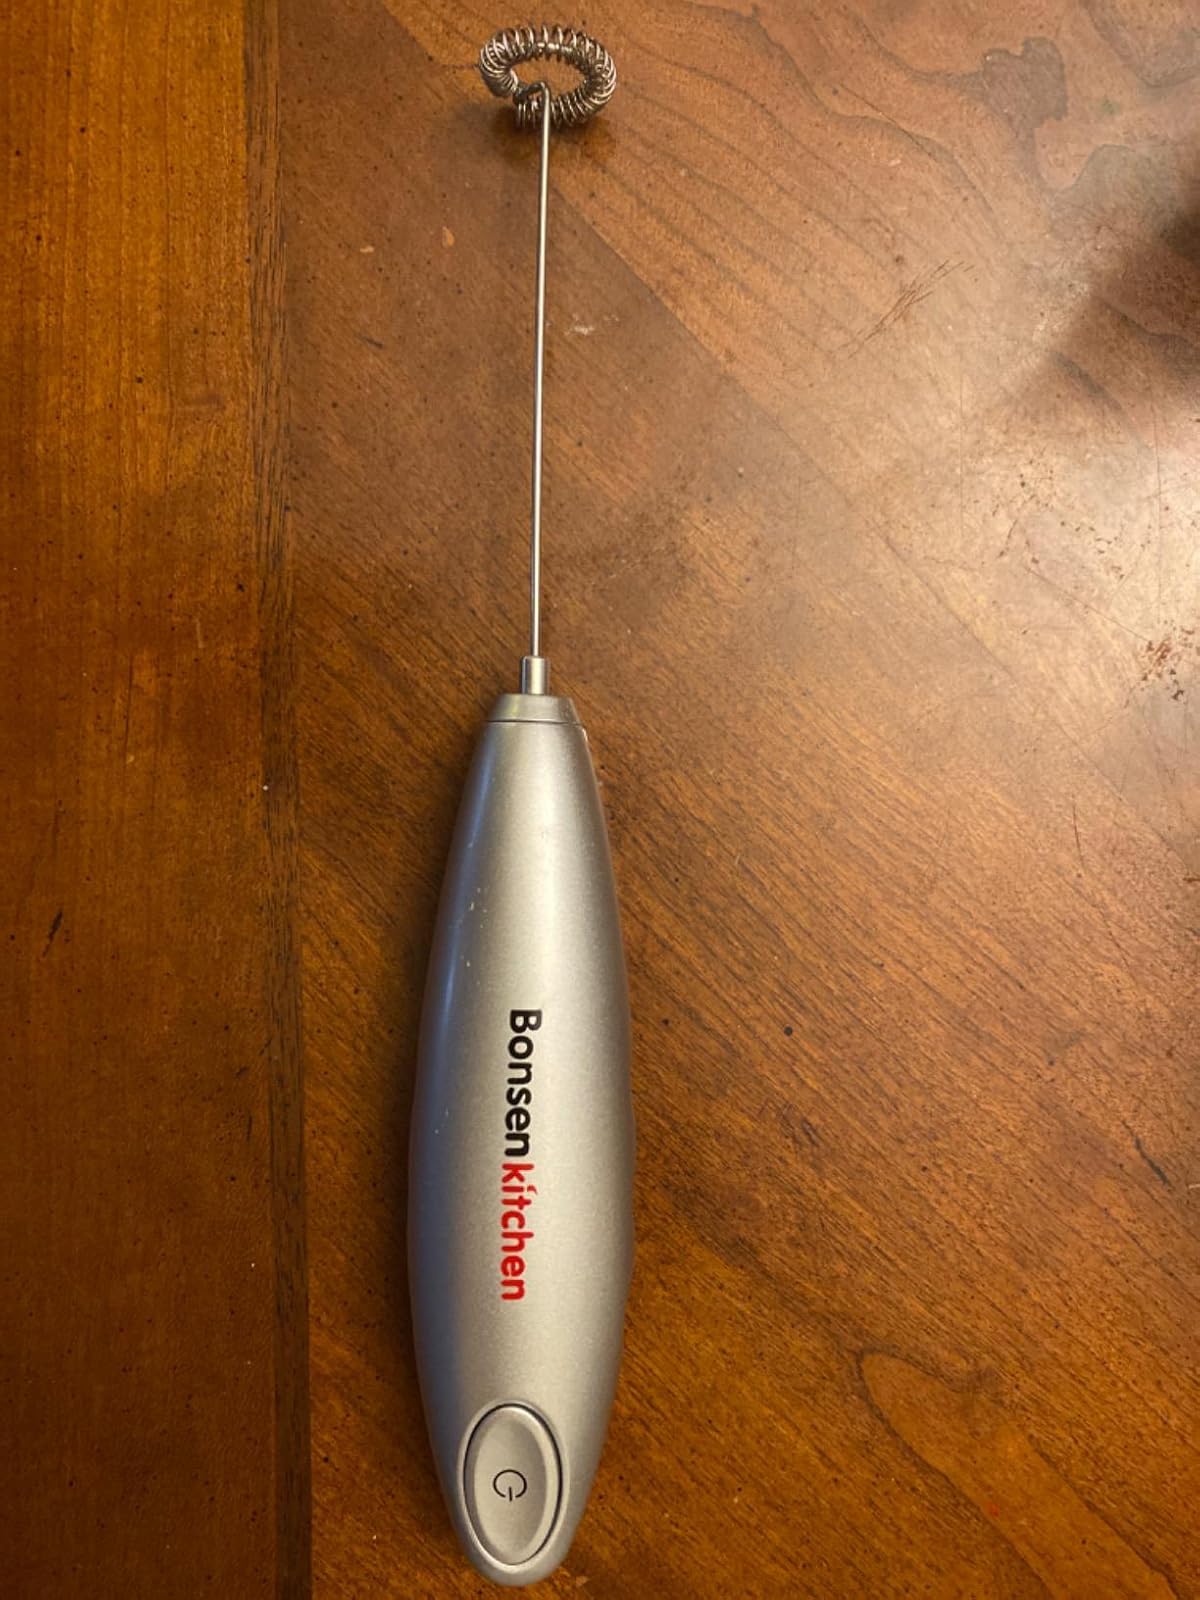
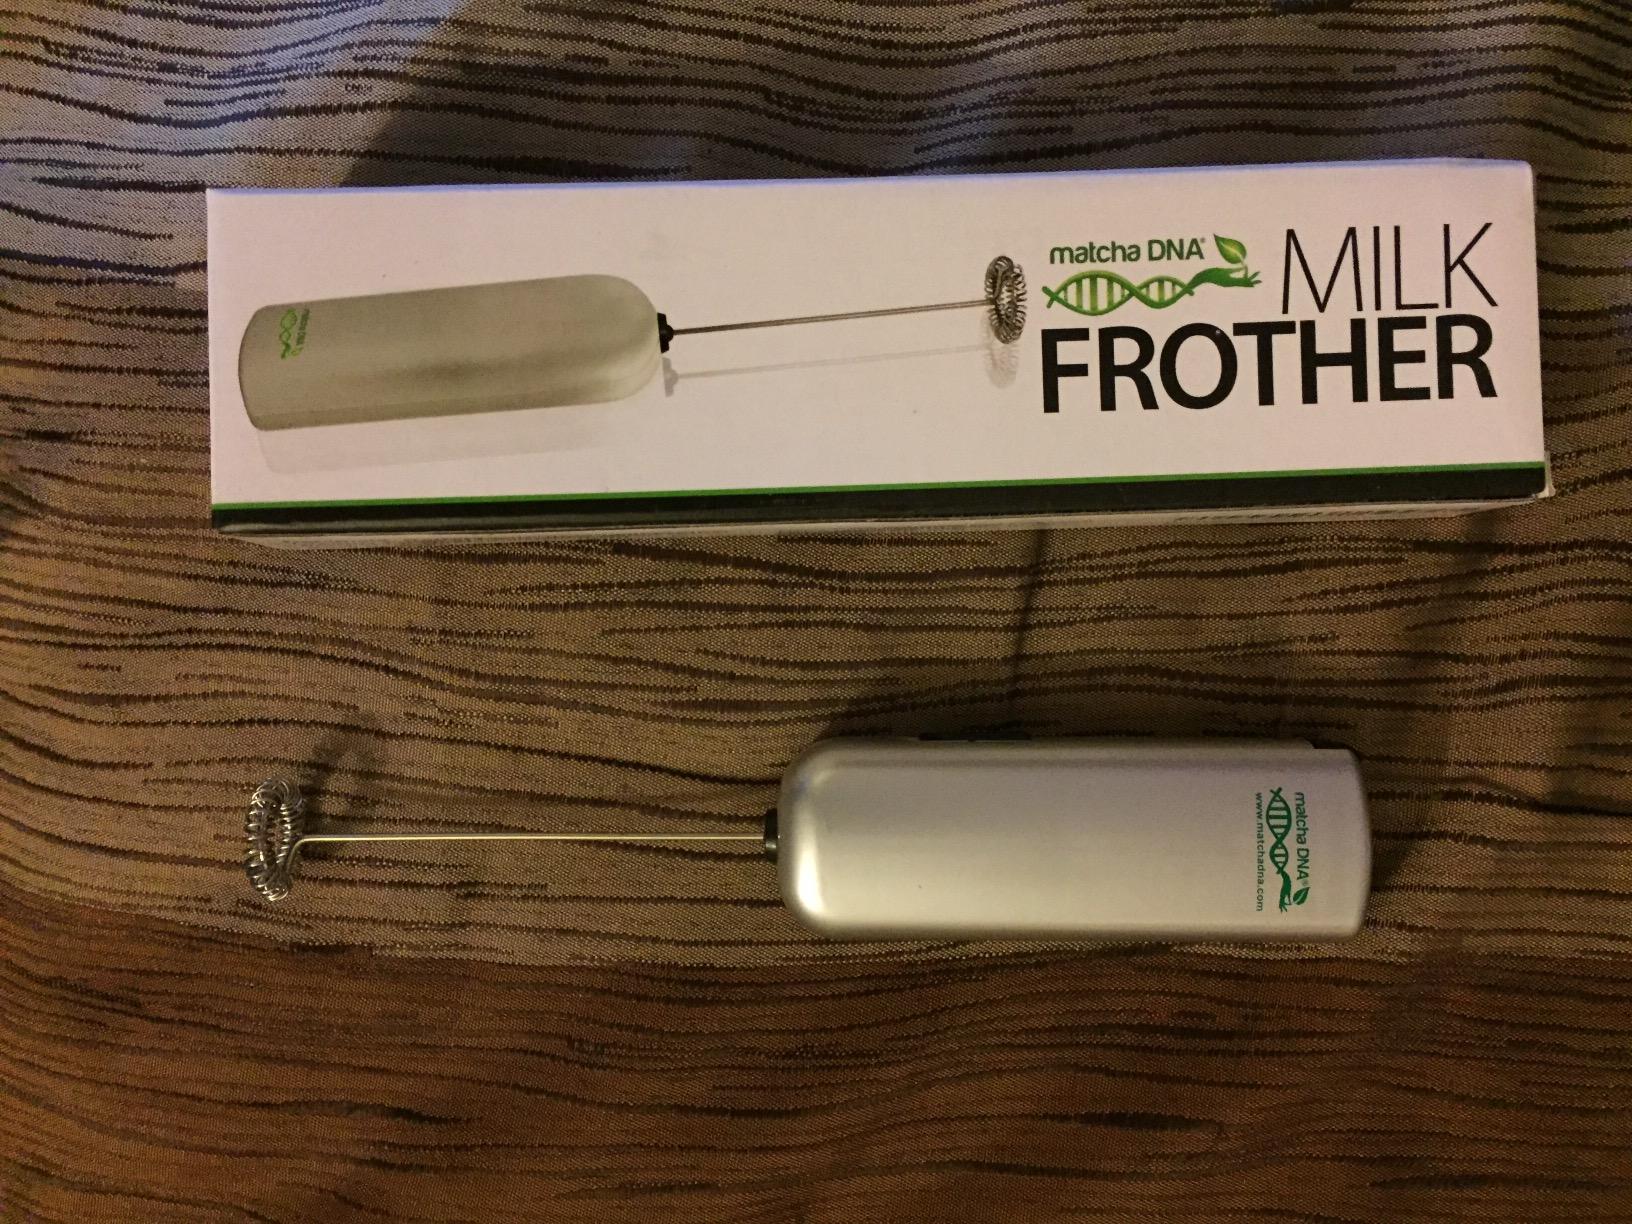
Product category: items_mixer
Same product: no